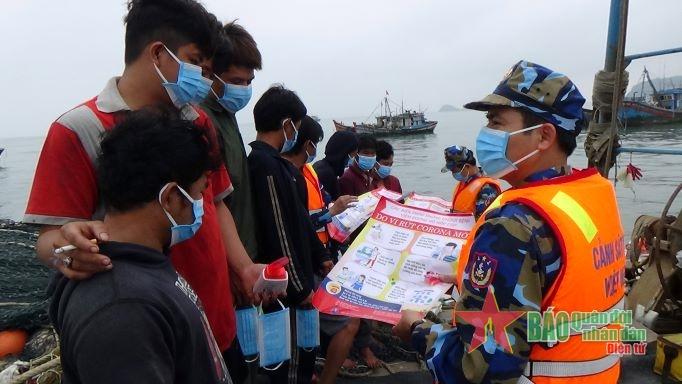
có một nhóm người đang nghe phổ biến thông tin